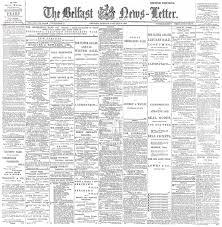
Label: paper